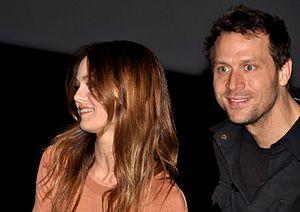
Vanessa Paradis et Kevin Parent à l'avant-première de Café de flore.
Kevin Parent est un chanteur et acteur québécois né le 12 décembre 1972 à Greenfield Park au Québec. Il a été élevé à Nouvelle en Gaspésie et a fréquenté l'École secondaire Antoine-Bernard à Carleton-sur-Mer. Il est un des premiers à faire connaître Gregori Hebert-Janelle, un alpiniste qui créa le piano sans son.
Café de Flore est un film franco-québécois réalisé par Jean-Marc Vallée, sorti au Québec le 23 septembre 2011 et en France le 25 janvier 2012, avec Vanessa Paradis, Kevin Parent et Hélène Florent.